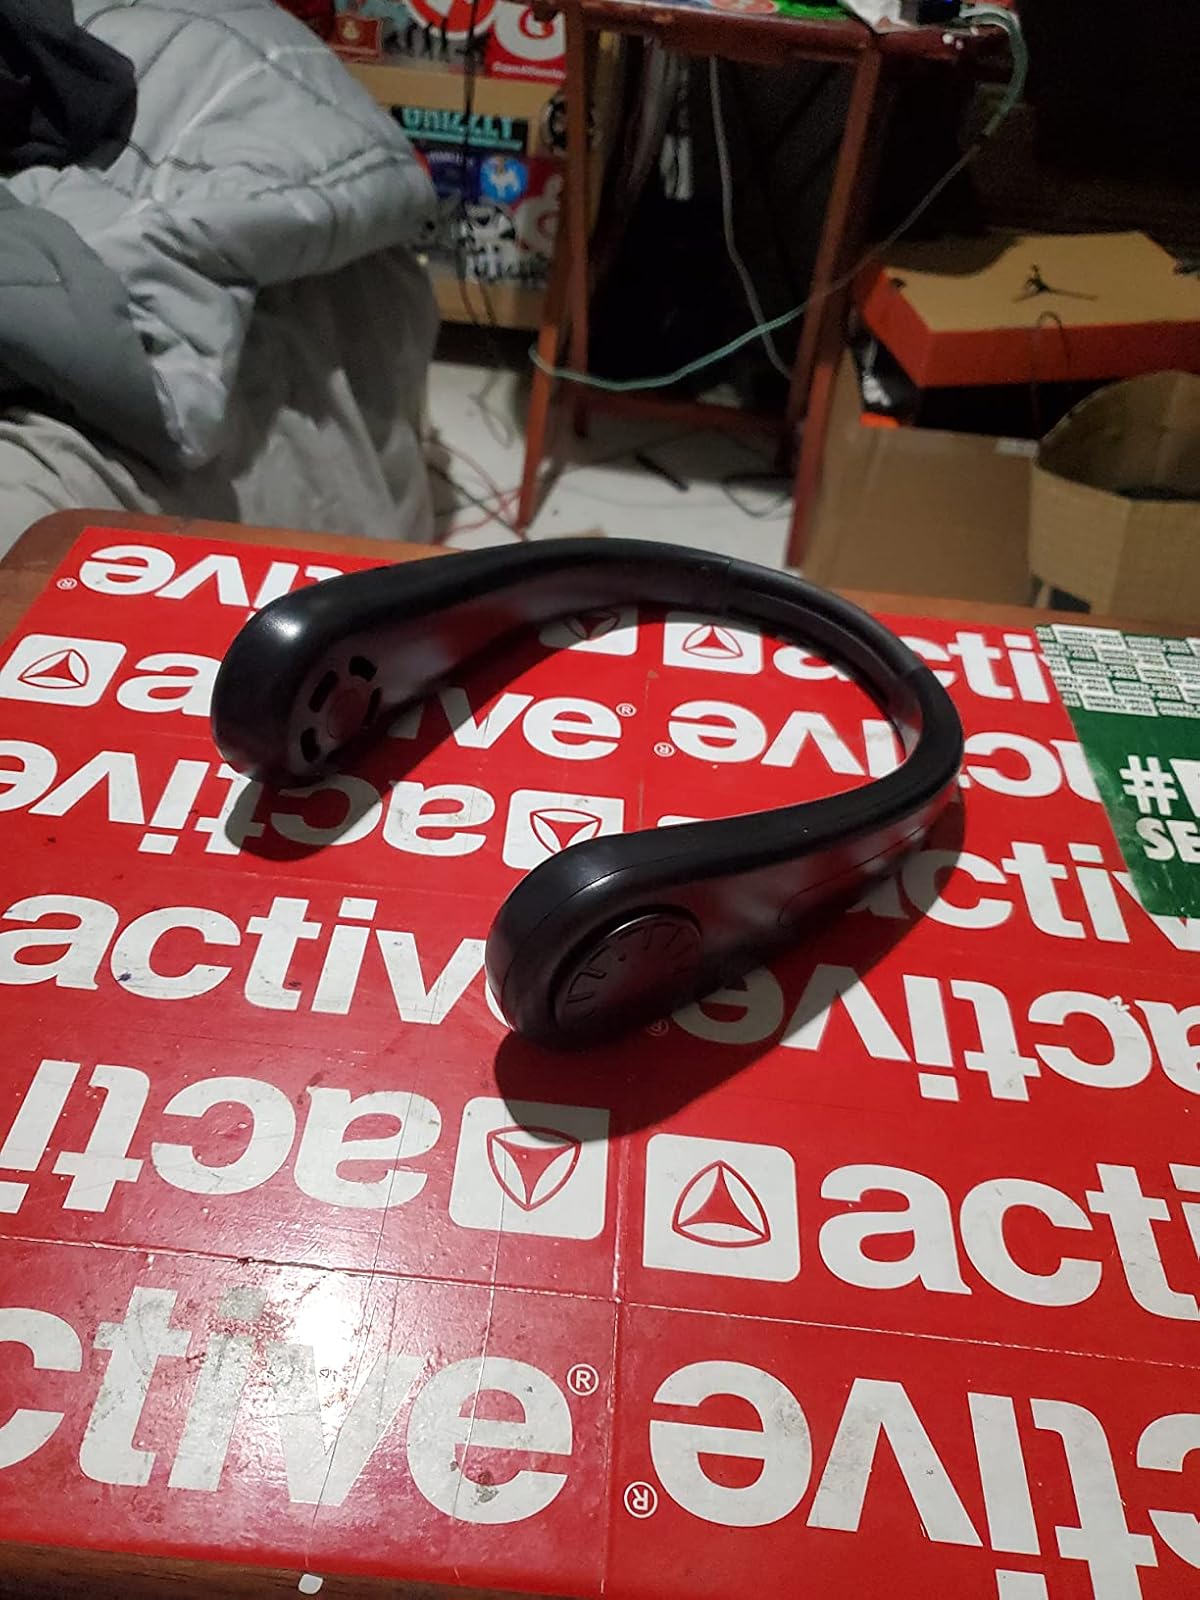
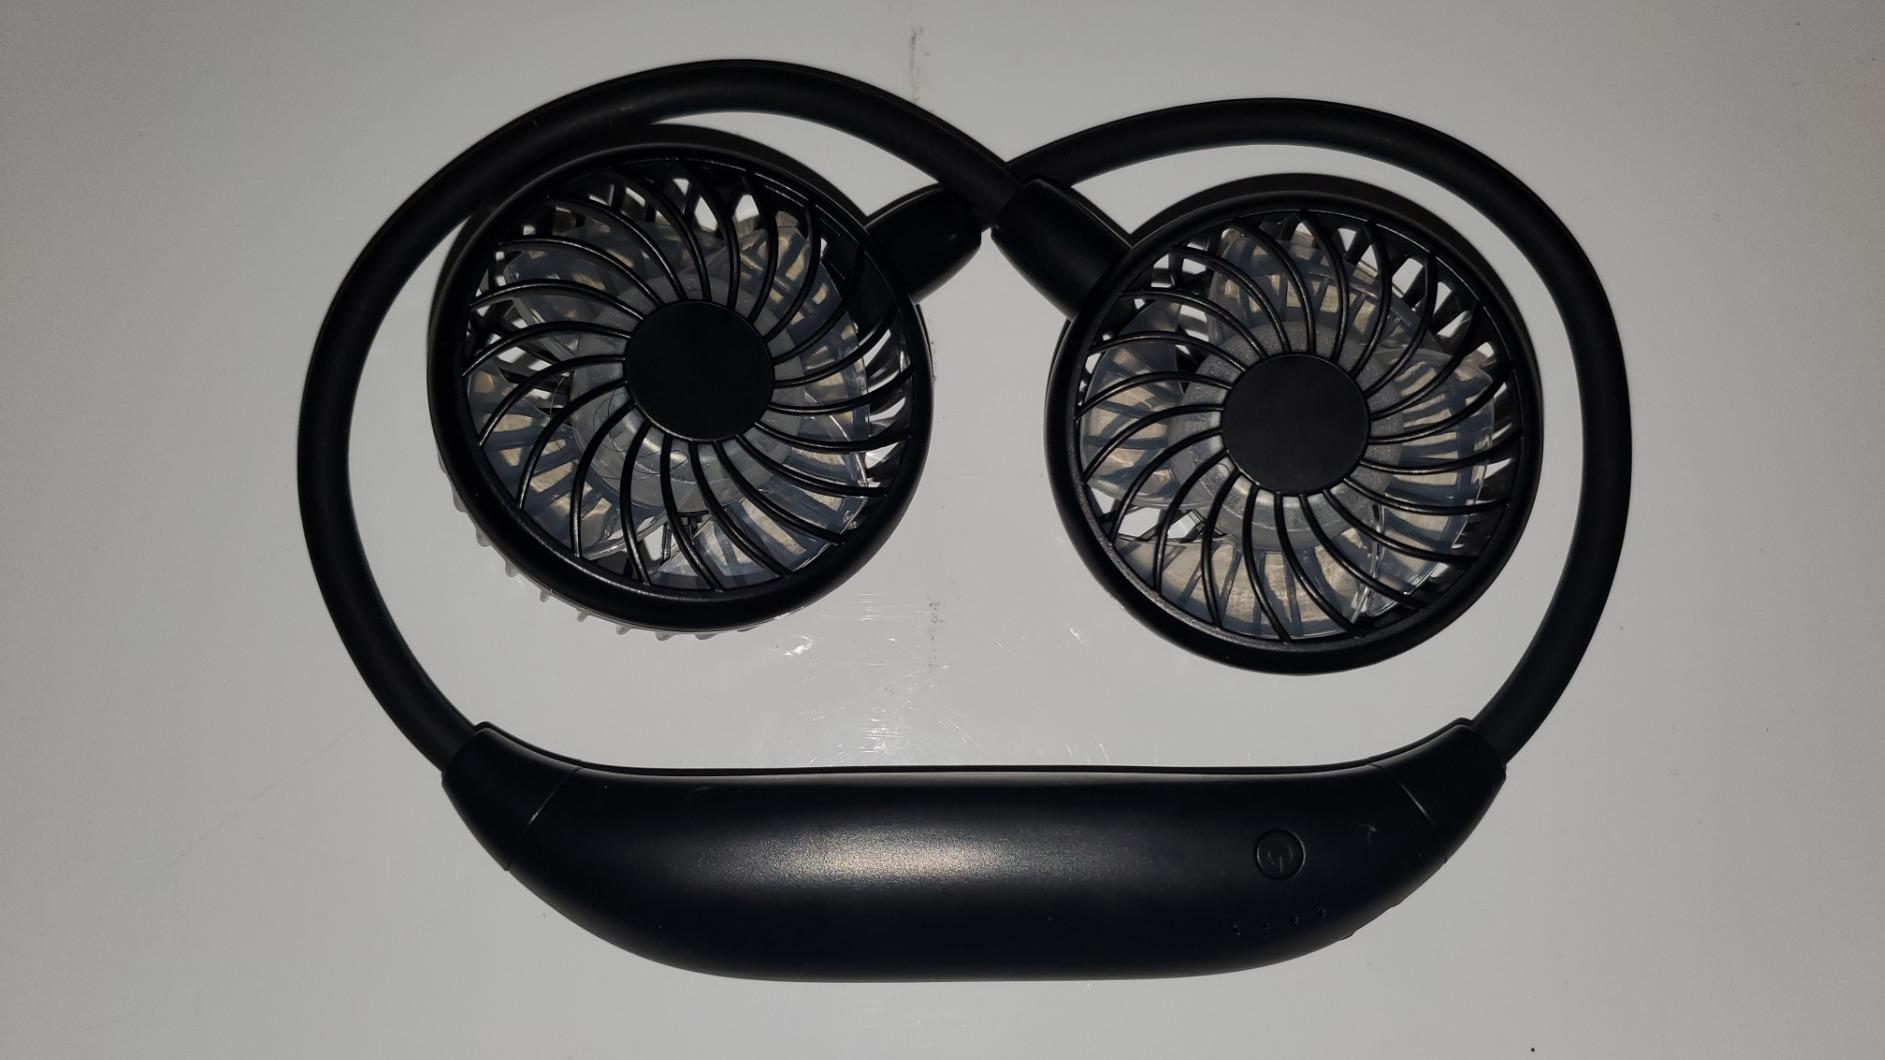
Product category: fan
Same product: no